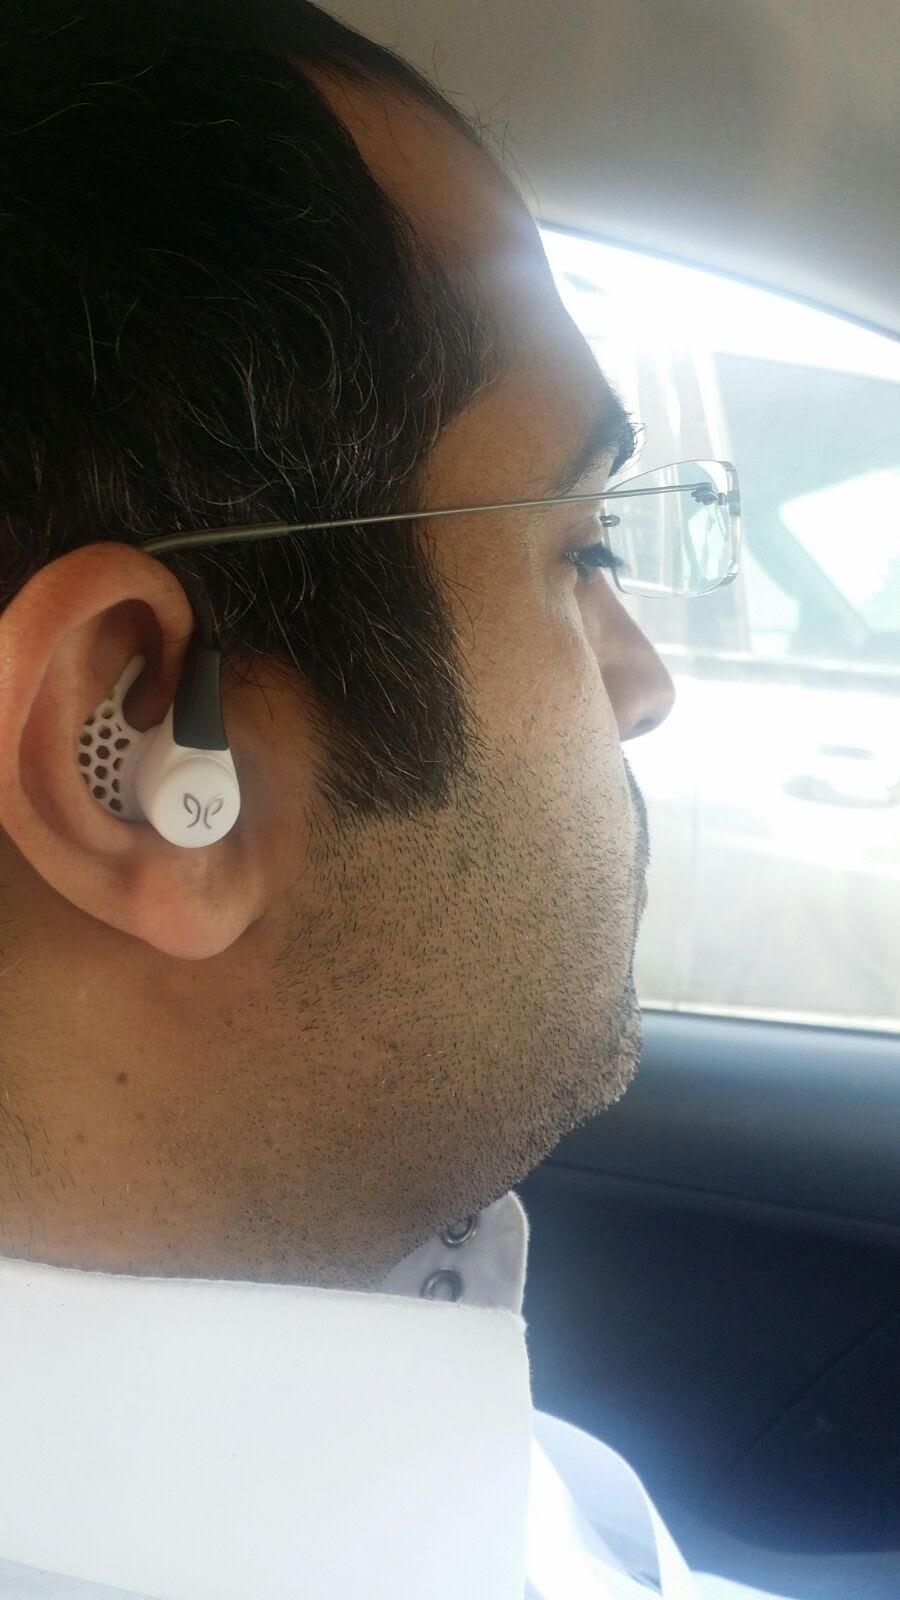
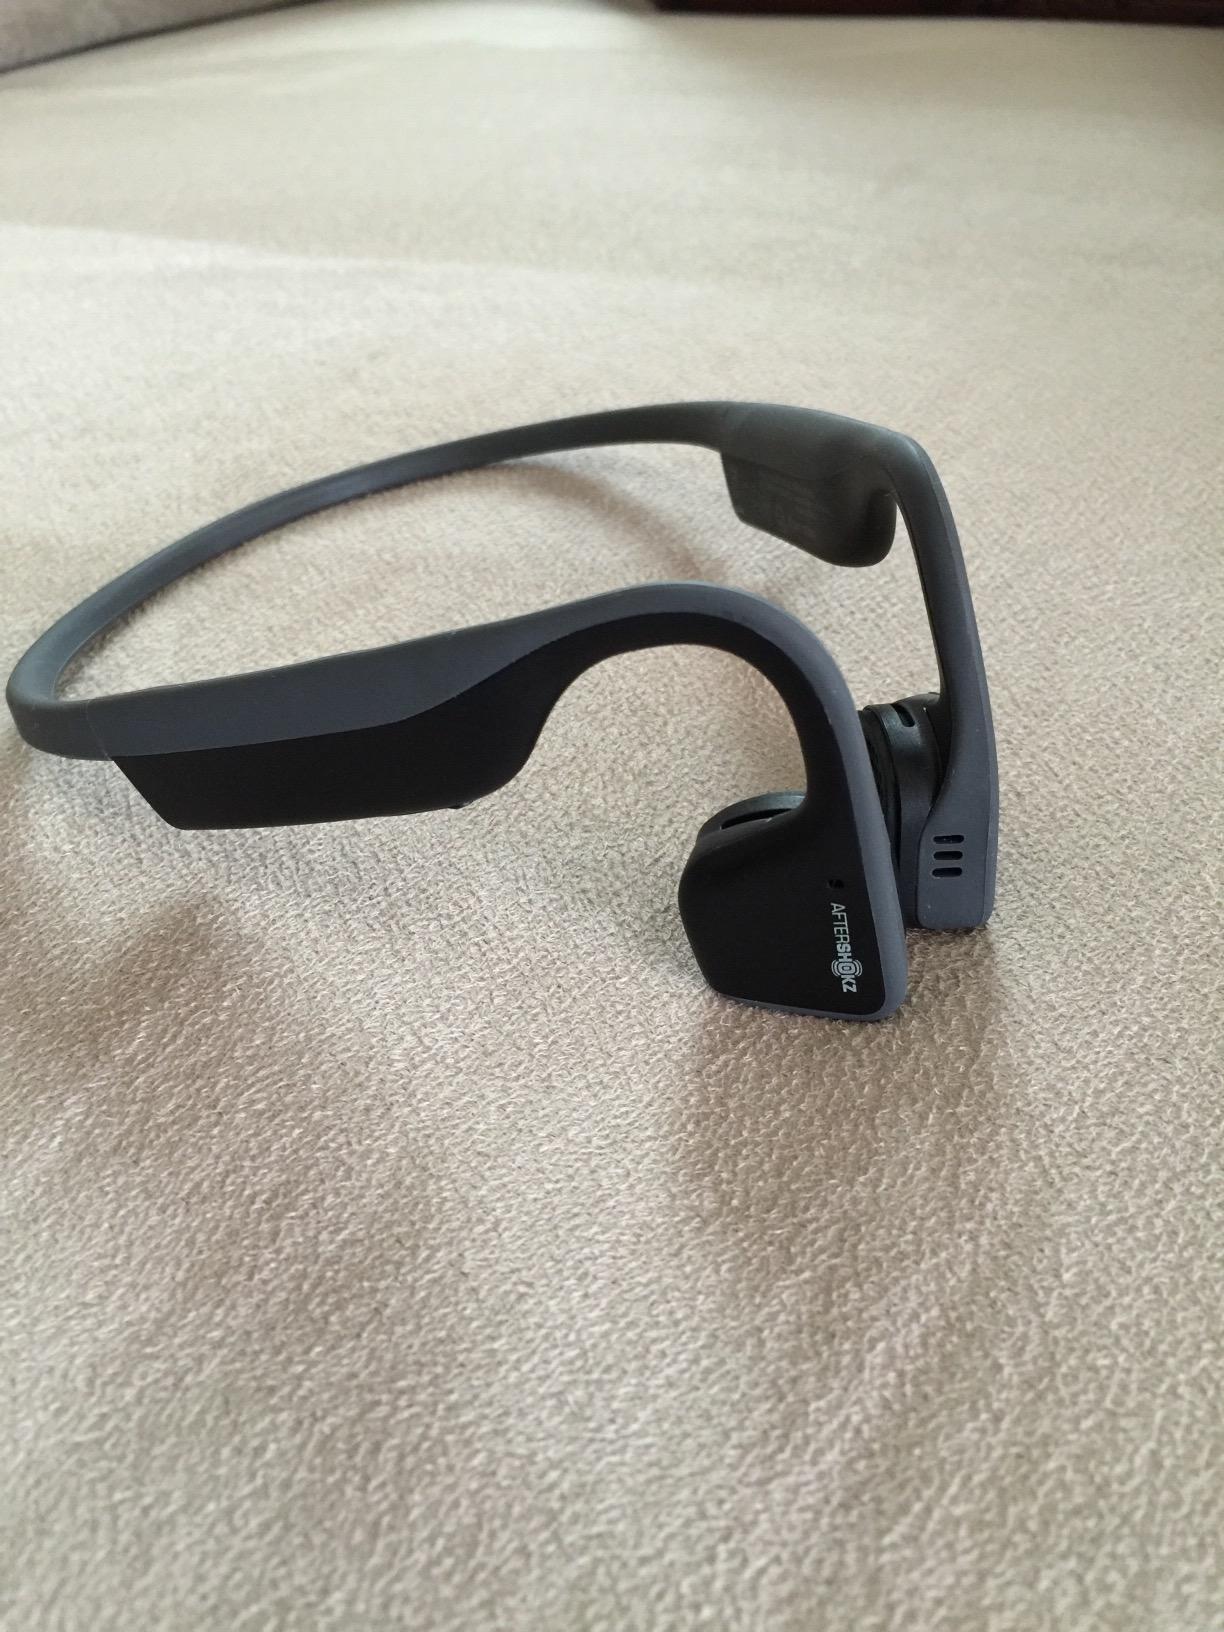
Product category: headphones
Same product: no